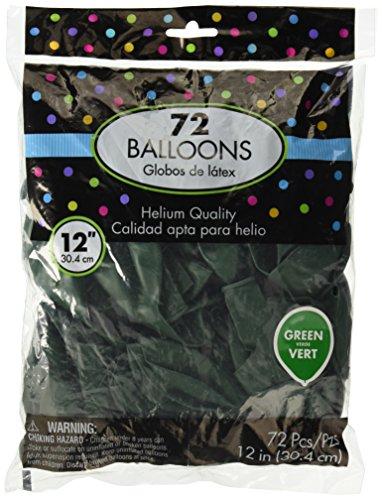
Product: Solid Color Latex Balloons - Festive Green, Pack of 72, Party Decor
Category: Toys & Games | Party Supplies | Balloons
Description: Brighten up your party setup with these solid color latex balloons.
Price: $10.39
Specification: ProductDimensions:11.2x8.5x0.7inches|ItemWeight:7.8ounces|ShippingWeight:7.8ounces(Viewshippingratesandpolicies)|DomesticShipping:ItemcanbeshippedwithinU.S.|InternationalShipping:ThisitemcanbeshippedtoselectcountriesoutsideoftheU.S.LearnMore|ASIN:B00BFX85V2|Itemmodelnumber:113250.03|Manufacturerrecommendedage:4-12years